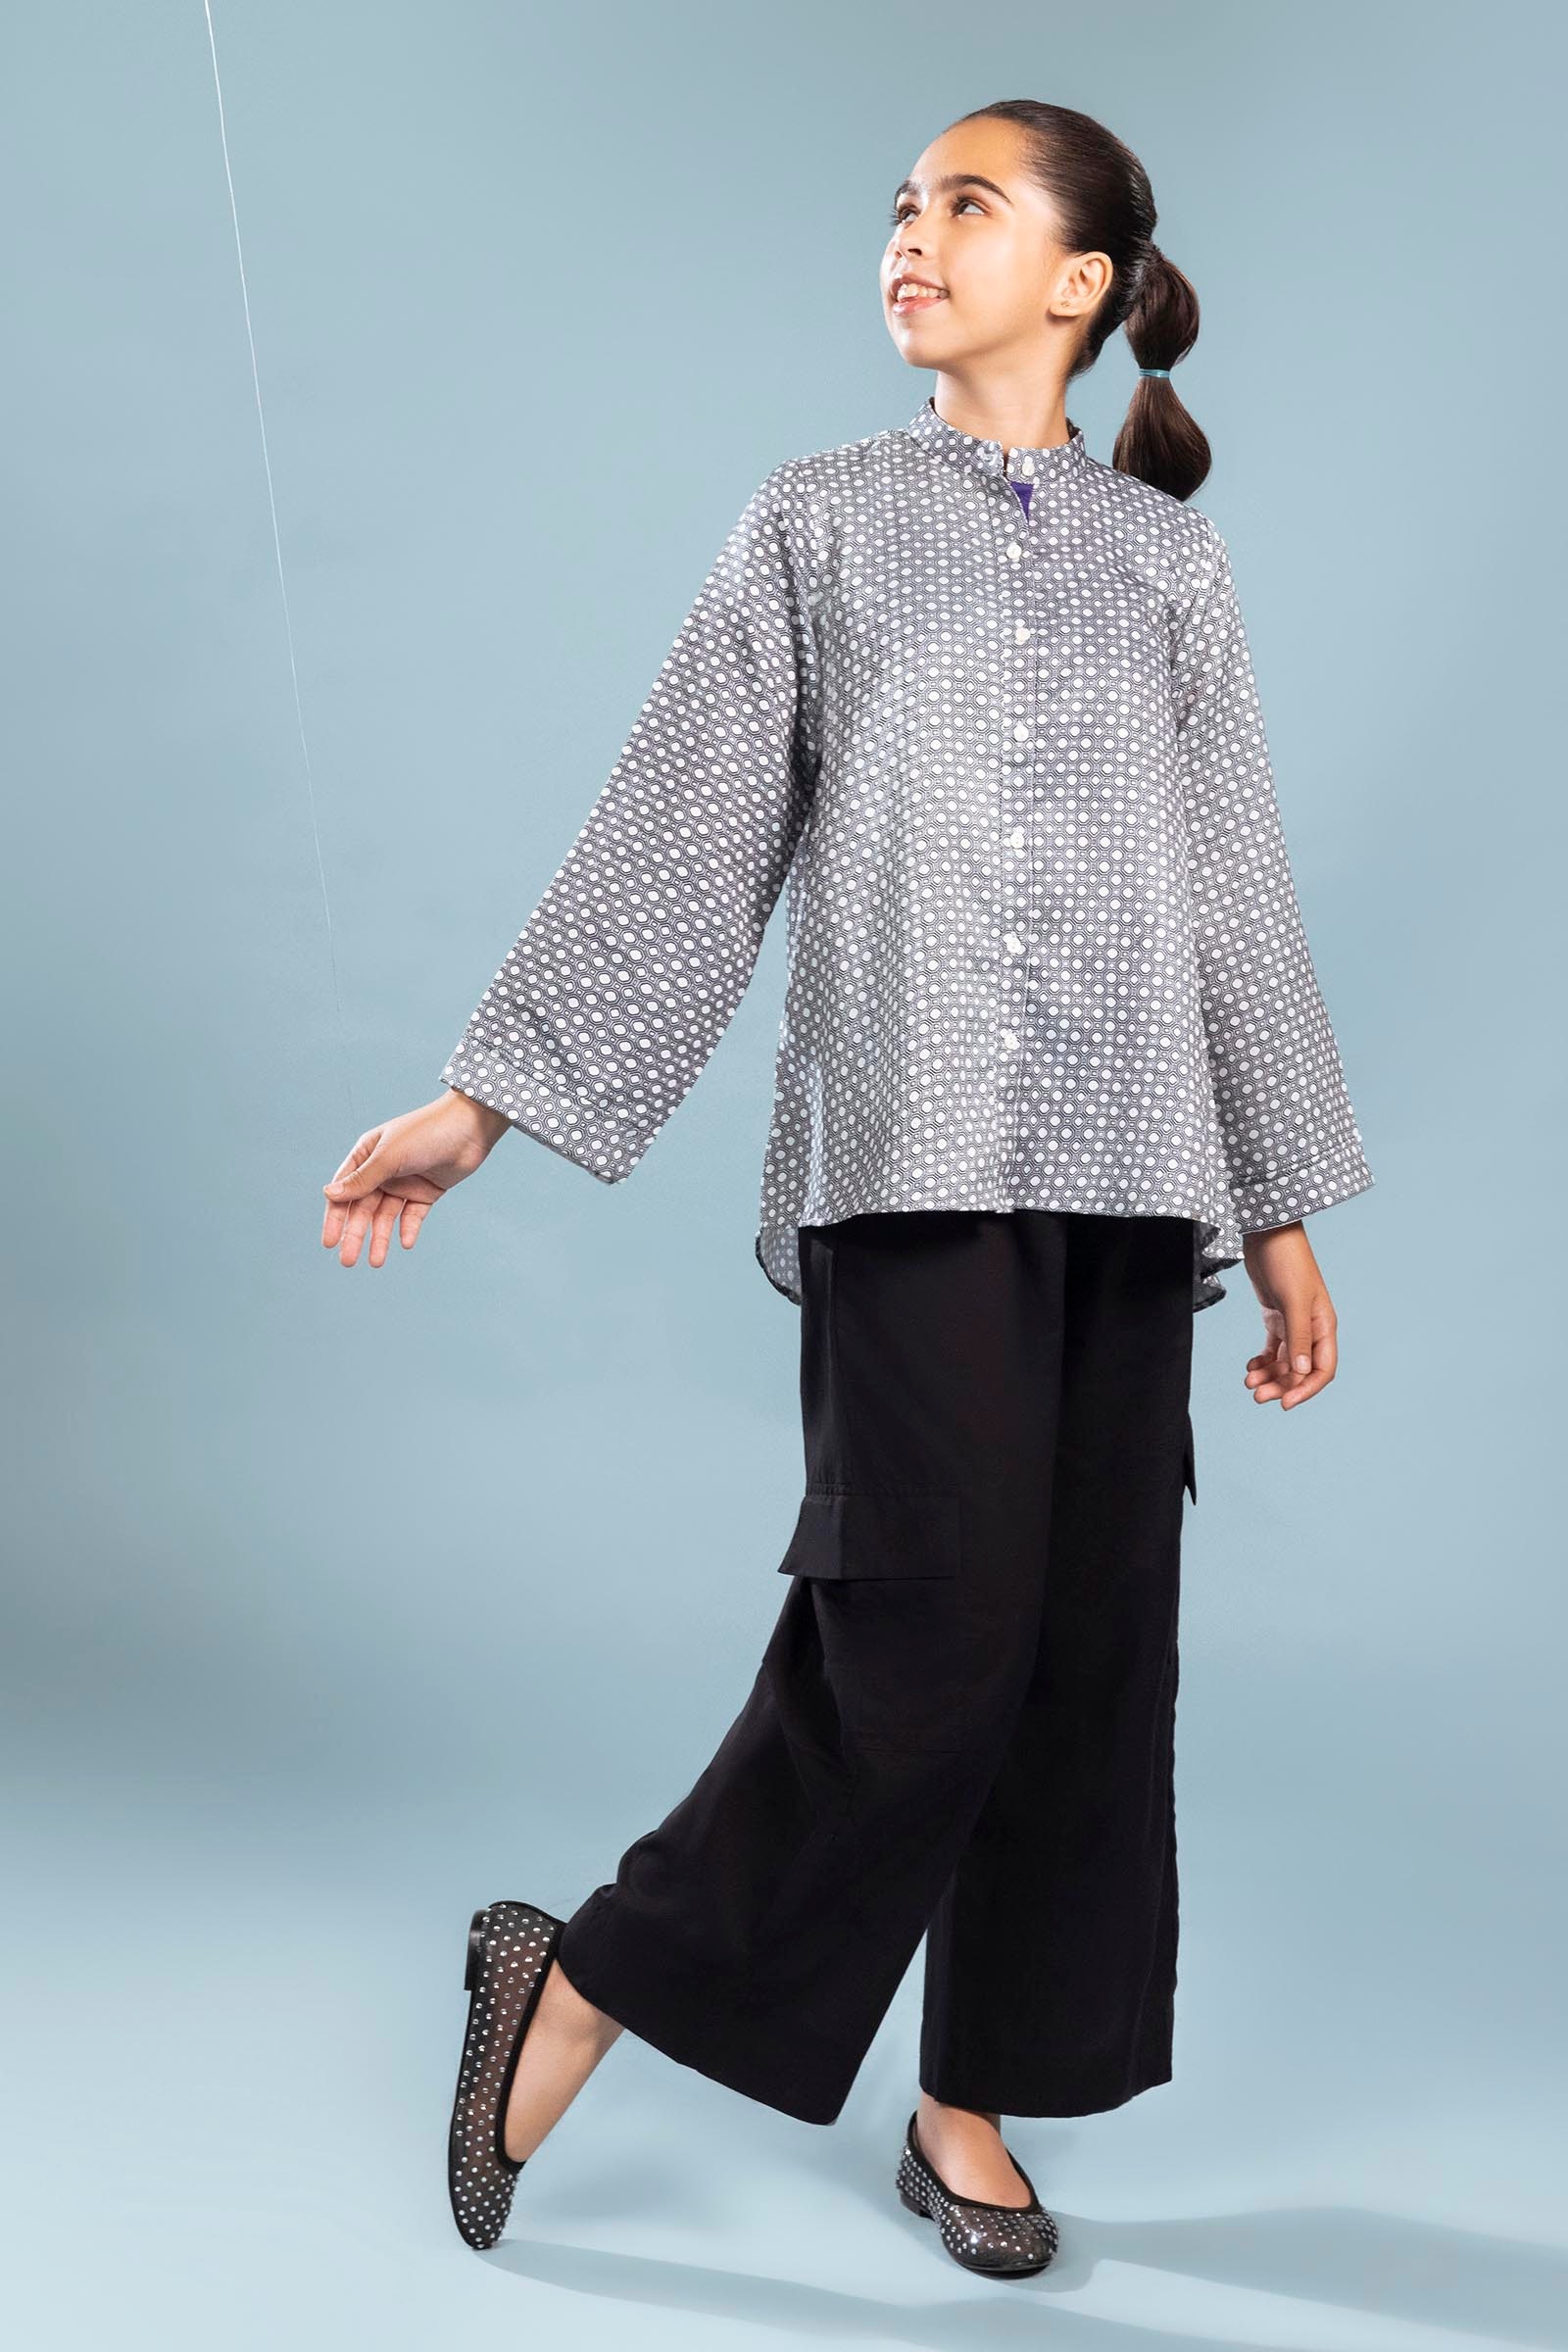
black multi dot print cotton tee